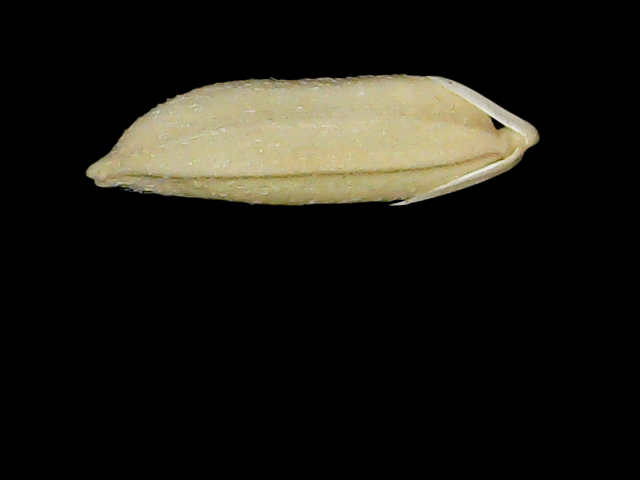
Rice variety: Br23